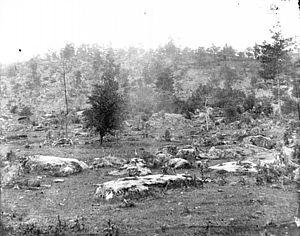
Joshua Lawrence Chamberlain était un professeur de faculté de l'État du Maine, qui se porta volontaire durant la guerre de Sécession pour rejoindre l'armée de l'Union.